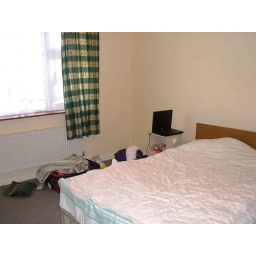
my sad little room in the yellow house